Zakhmo Ka Hisaab

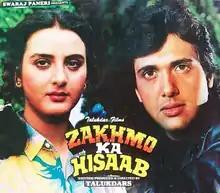
Promotional Poster

Zakhmo Ka Hisaab is a 1993 Indian Hindi-language film produced and directed by Talukdars. It stars Govinda, Farah in pivotal roles.